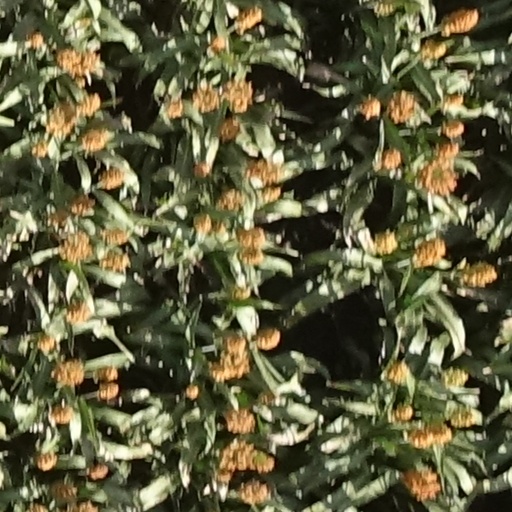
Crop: sorghum